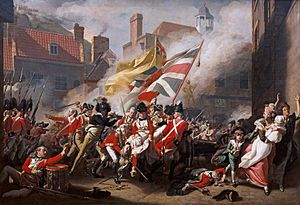
Jerseys historie / 18. århundrede
Major Peirsons død, John Singleton Copley, 1782-1784.
Øen Jersey og de øvrige kanaløer repræsenterer de sidste rester af det middelalderlige hertugdømme Normandiet, der blev påvirket af både England og Frankrig. Jersey ligger i Mont Saint-Michel-bugten og er den største af Kanaløerne. Øen har haft selvstyre siden splittelsen af hertugdømmet Normandiet i 1204.